CFCB

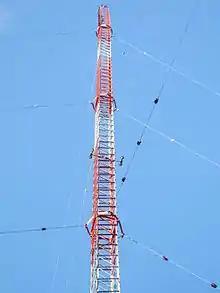
Old mast radiator tower for CFCB

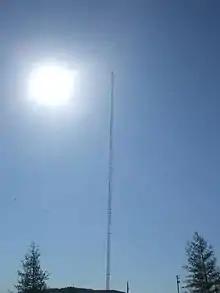
New CFCB Mast Radiator tower

On April 2, 2001, the sale of Humber Valley Broadcasting Co. Ltd. to Newcap Inc. was approved. This included a number of radio stations such as: